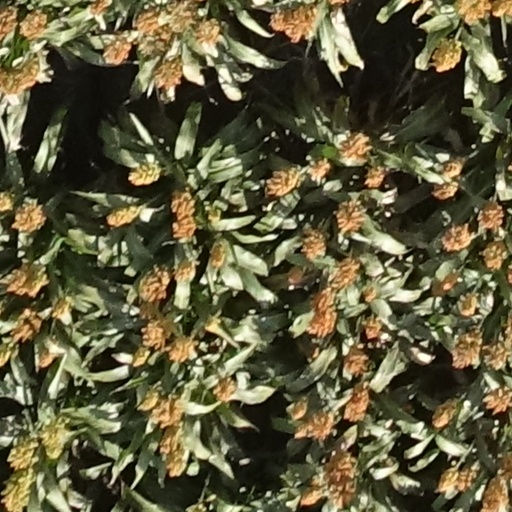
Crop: sorghum